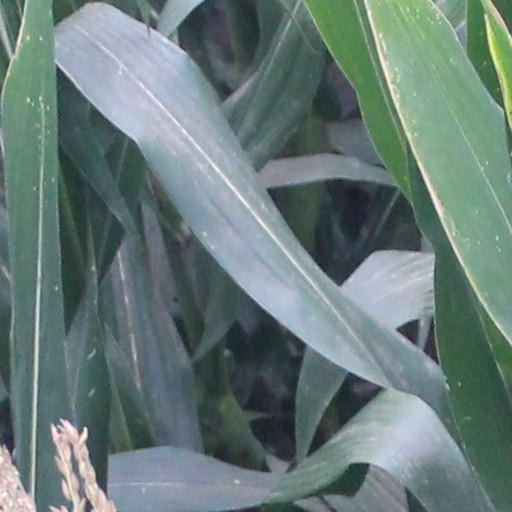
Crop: maize; corn